Intertropical Convergence Zone

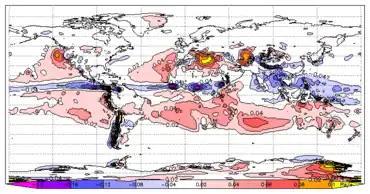
Vertical air velocity at 500 hPa, July average. Ascent (negative values) is concentrated close to the solar equator; descent (positive values) is more diffuse

The South Pacific convergence zone (SPCZ) is a reverse-oriented, or west-northwest to east-southeast aligned, trough extending from the west Pacific warm pool southeastwards towards French Polynesia. It lies just south of the equator during the Southern Hemisphere warm season, but can be more extratropical in nature, especially east of the International Date Line. It is considered the largest and most important piece of the ITCZ, and has the least dependence upon heating from a nearby land mass during the summer than any other portion of the monsoon trough. The southern ITCZ in the eastern tropical Pacific and southern tropical Atlantic, known as the SITCZ, occurs during the Southern Hemisphere fall between 3° and 10° south of the equator east of the 140th meridian west longitude during cool or neutral El Niño–Southern Oscillation (ENSO) patterns. When ENSO reaches its warm phase, otherwise known as El Niño, the tongue of lowered sea surface temperatures due to upwelling off the South American continent disappears, which causes this convergence zone to vanish as well.